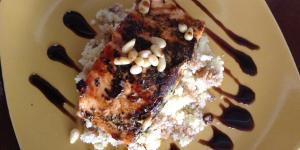
cuscus con salmon y oregano